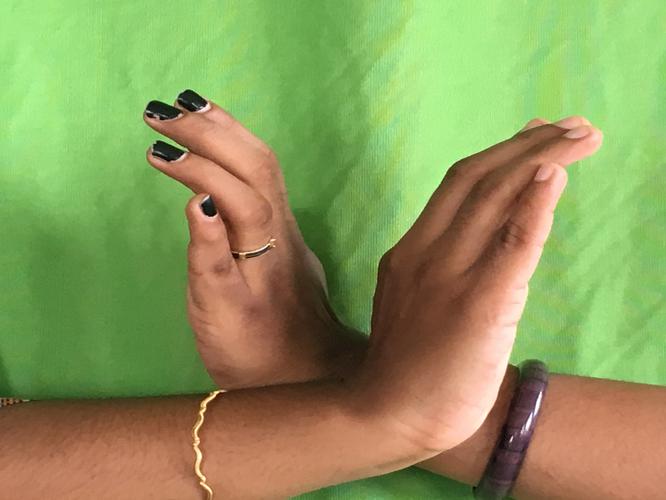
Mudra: Nagabandha
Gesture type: double_hand